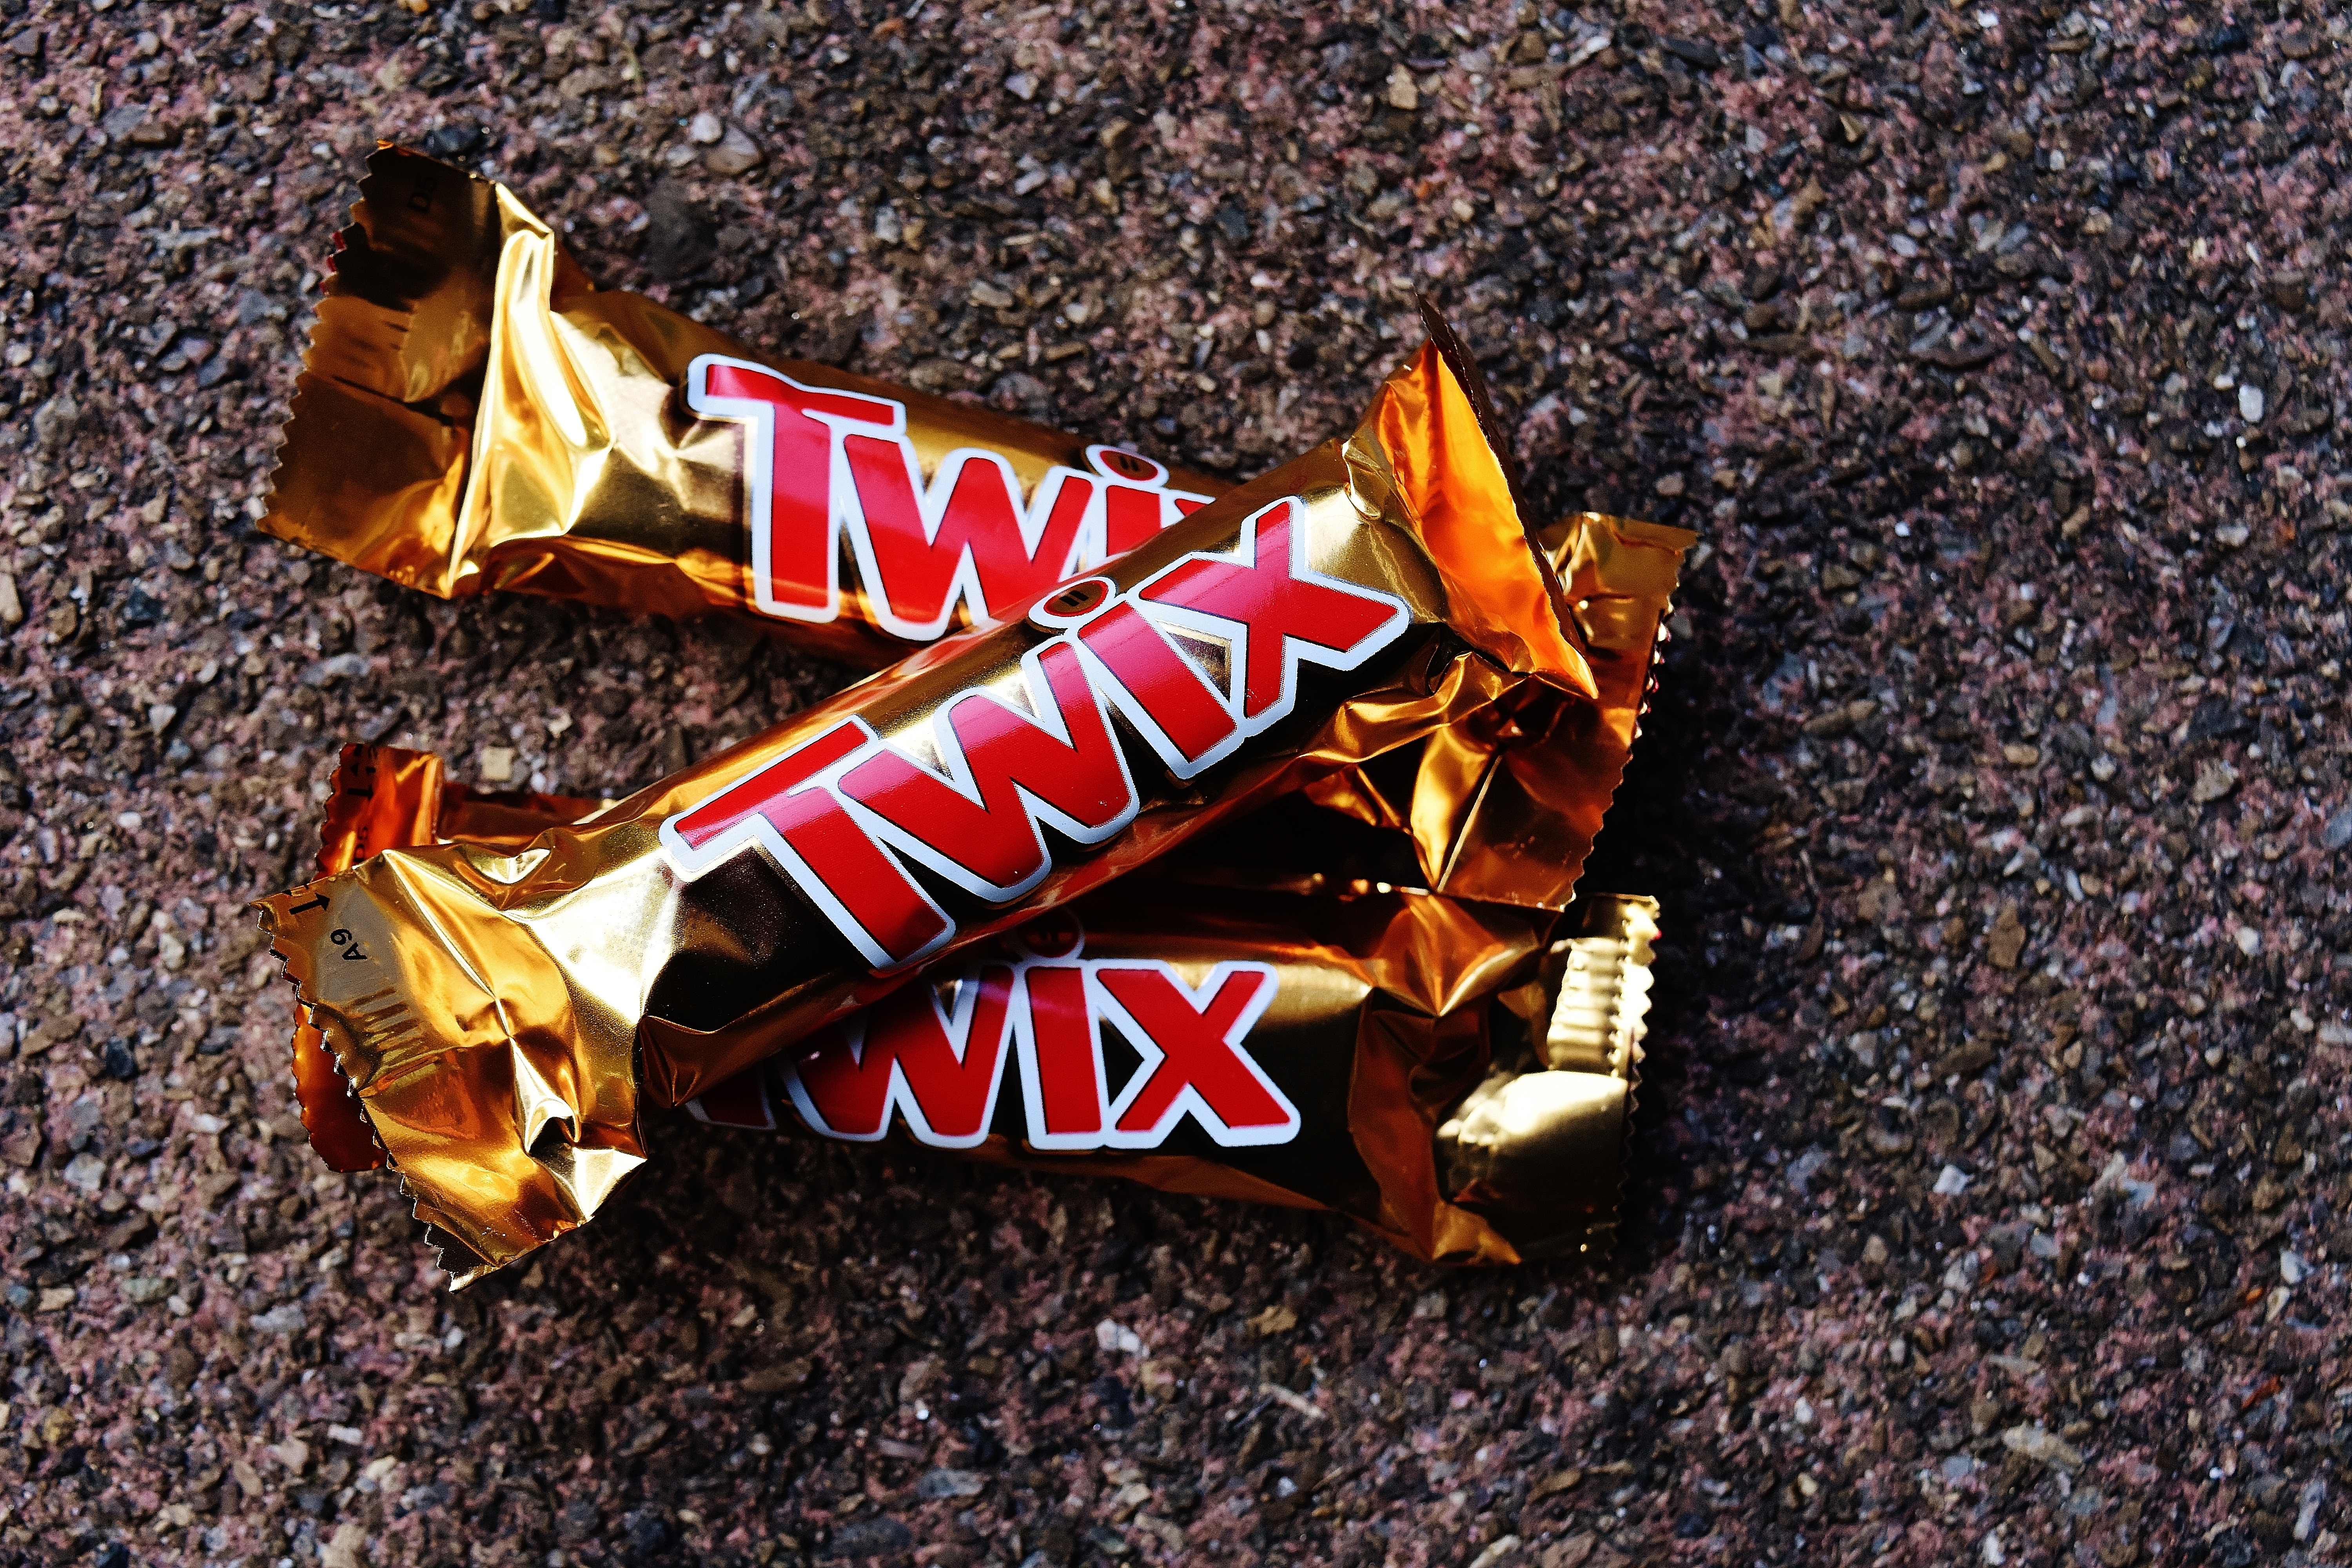
sweet, food, chocolate, biscuit, dessert, caramel, delicious, sugar, sweetness, treat, confectionery, candy bar, twix, chocolate bar, snack food